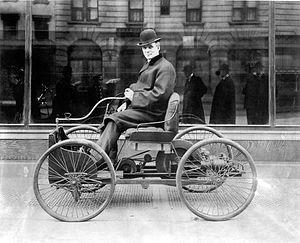
Les Ford A sont deux modèles du constructeur automobile américain Ford :
La Ford Quadricycle est le premier prototype d'automobile conçu par l'inventeur et industriel Henry Ford. Expérimenté avec succès le 4 juin 1896 à Détroit, et construit à trois exemplaires, il est à l'origine de la fondation de l'empire industriel Ford qui révolutionne la société, le monde de l'automobile, et l'industrie mondiale du XXᵉ siècle.